History of Orange County, California

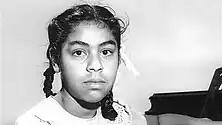
"Mendez v. Westminster" (1947) overturned racial segregation in California schools. The case was initiated when Sylvia Mendez (pictured) was turned away from enrolling at a primary school in Westminster.

Other citrus crops, avocados, and oil extraction were also important to the early economy. Orange County benefited from the July 4, 1904, completion of the Pacific Electric Railway, a trolley connecting Los Angeles with Santa Ana and Newport Beach. The link made Orange County an accessible weekend retreat for celebrities of early Hollywood. It was deemed so significant that Pacific City changed its name to Huntington Beach in honor of Henry E. Huntington, president of the Pacific Electric and nephew of Collis Huntington. Transportation further improved with the completion of the State Route and U.S. Route 101 (now mostly Interstate 5) in the 1920s.